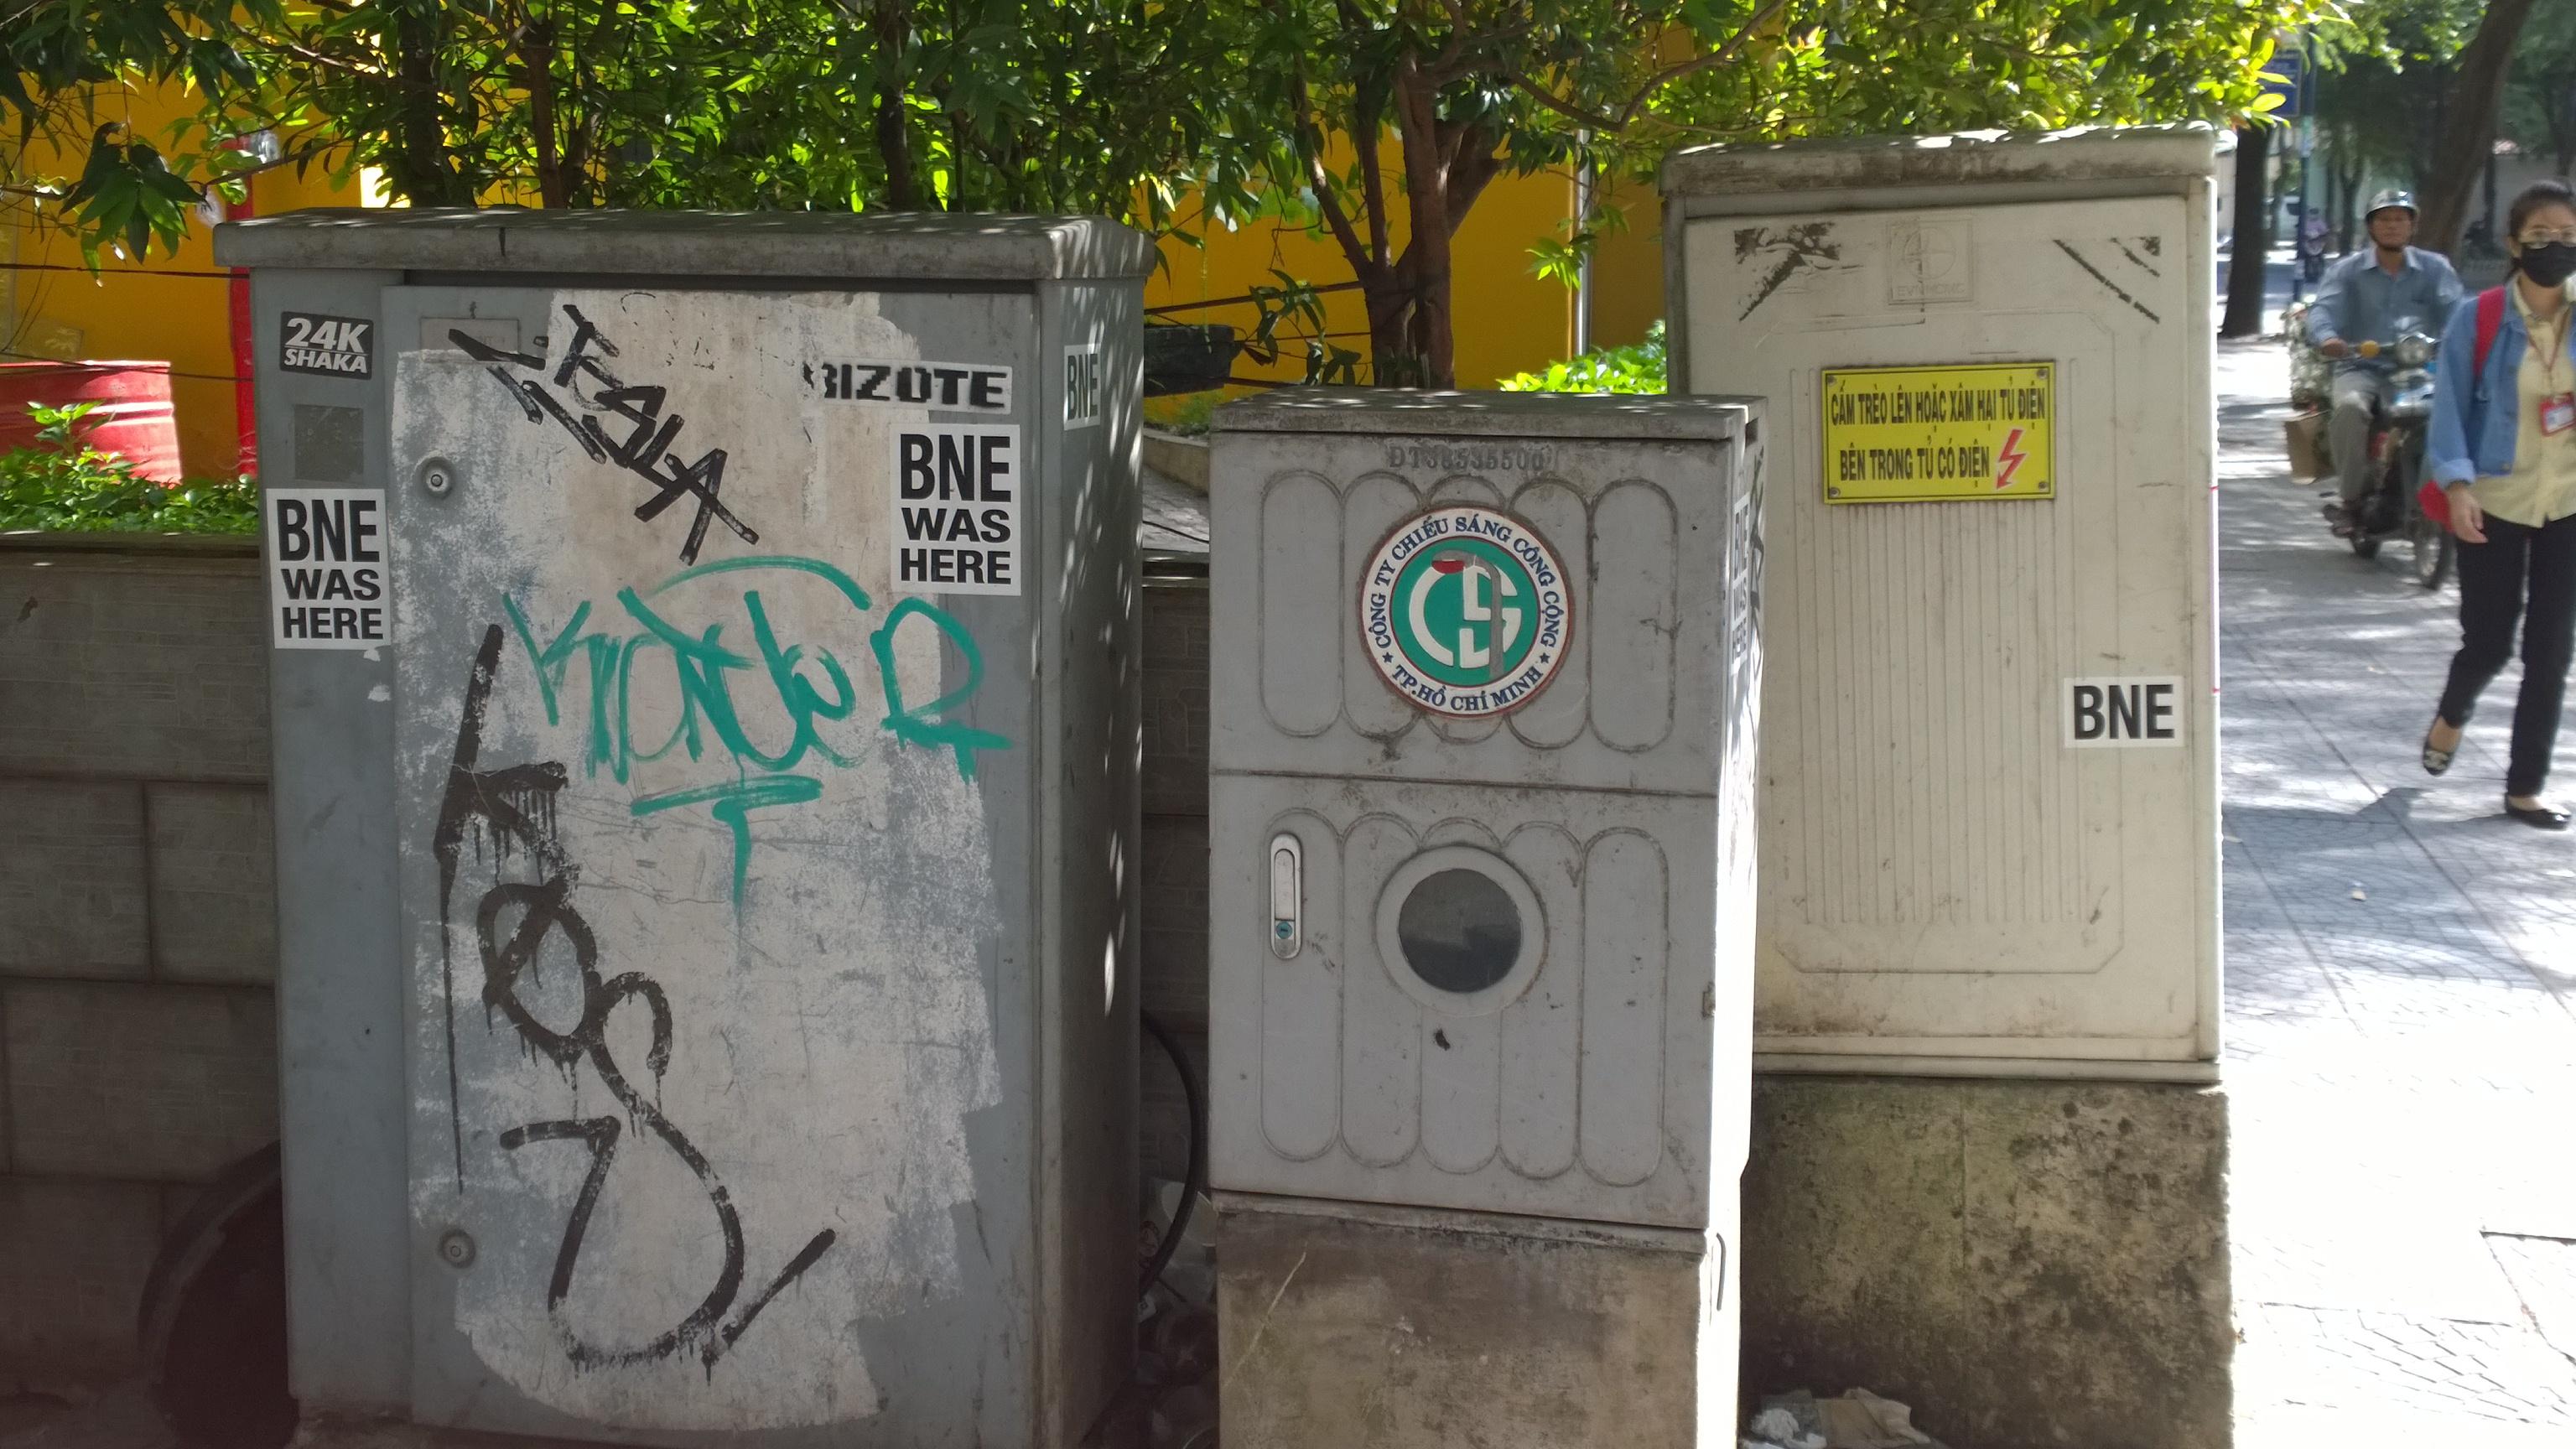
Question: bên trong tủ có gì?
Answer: bên trong tủ có điện